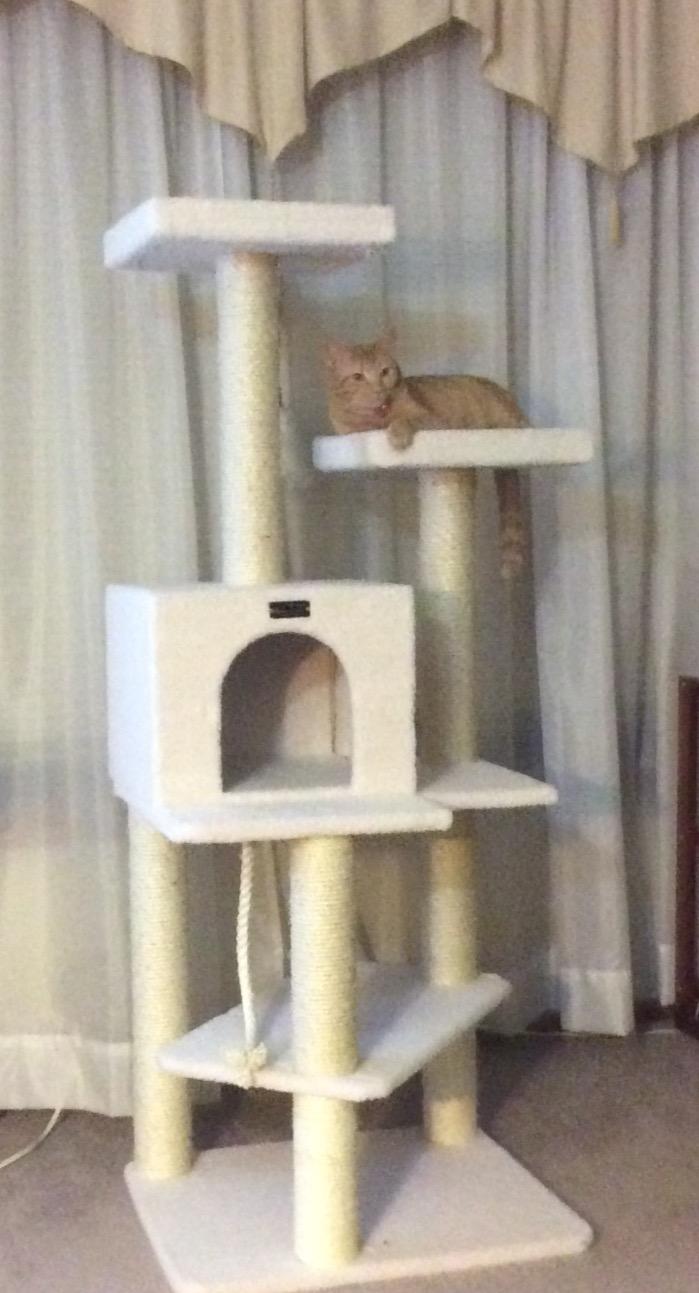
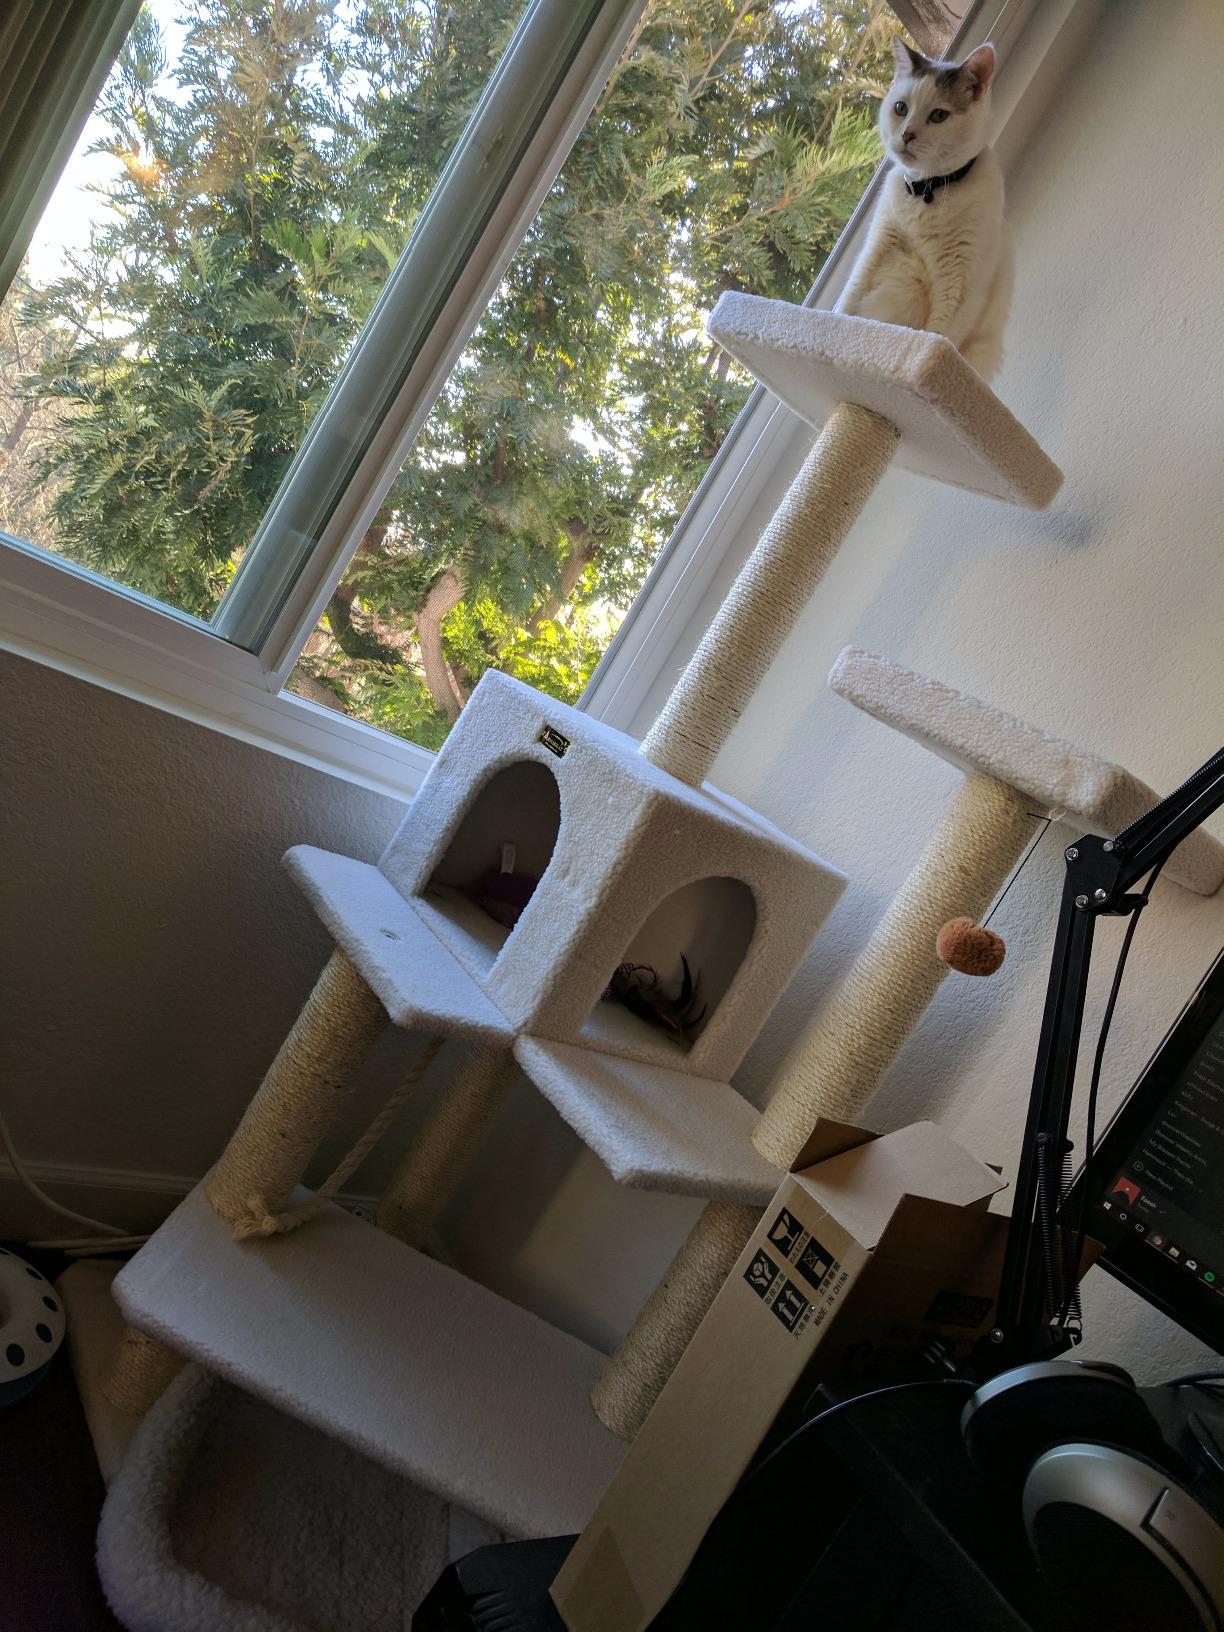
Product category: items_cat tree
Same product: yes